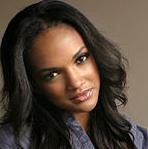
Age: 25